Methil

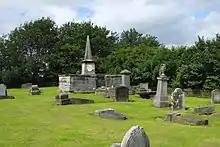
Site of the pre-Reformation Methil Parish Church, now part of Methilmill Cemetery.

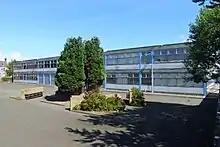
Kirkland High School, taken shortly before demolition in 2016.

Prior to the Reformation when Methil was absorbed into the Parish of Wemyss, it was an independent parish centred around a church situated inland of what is now Methilmill Cemetery. In the 17th century, it developed as a coastal village, first with a tidal harbour, thereafter expanding considerably at the start of the 20th century due to a boom in coal mining.